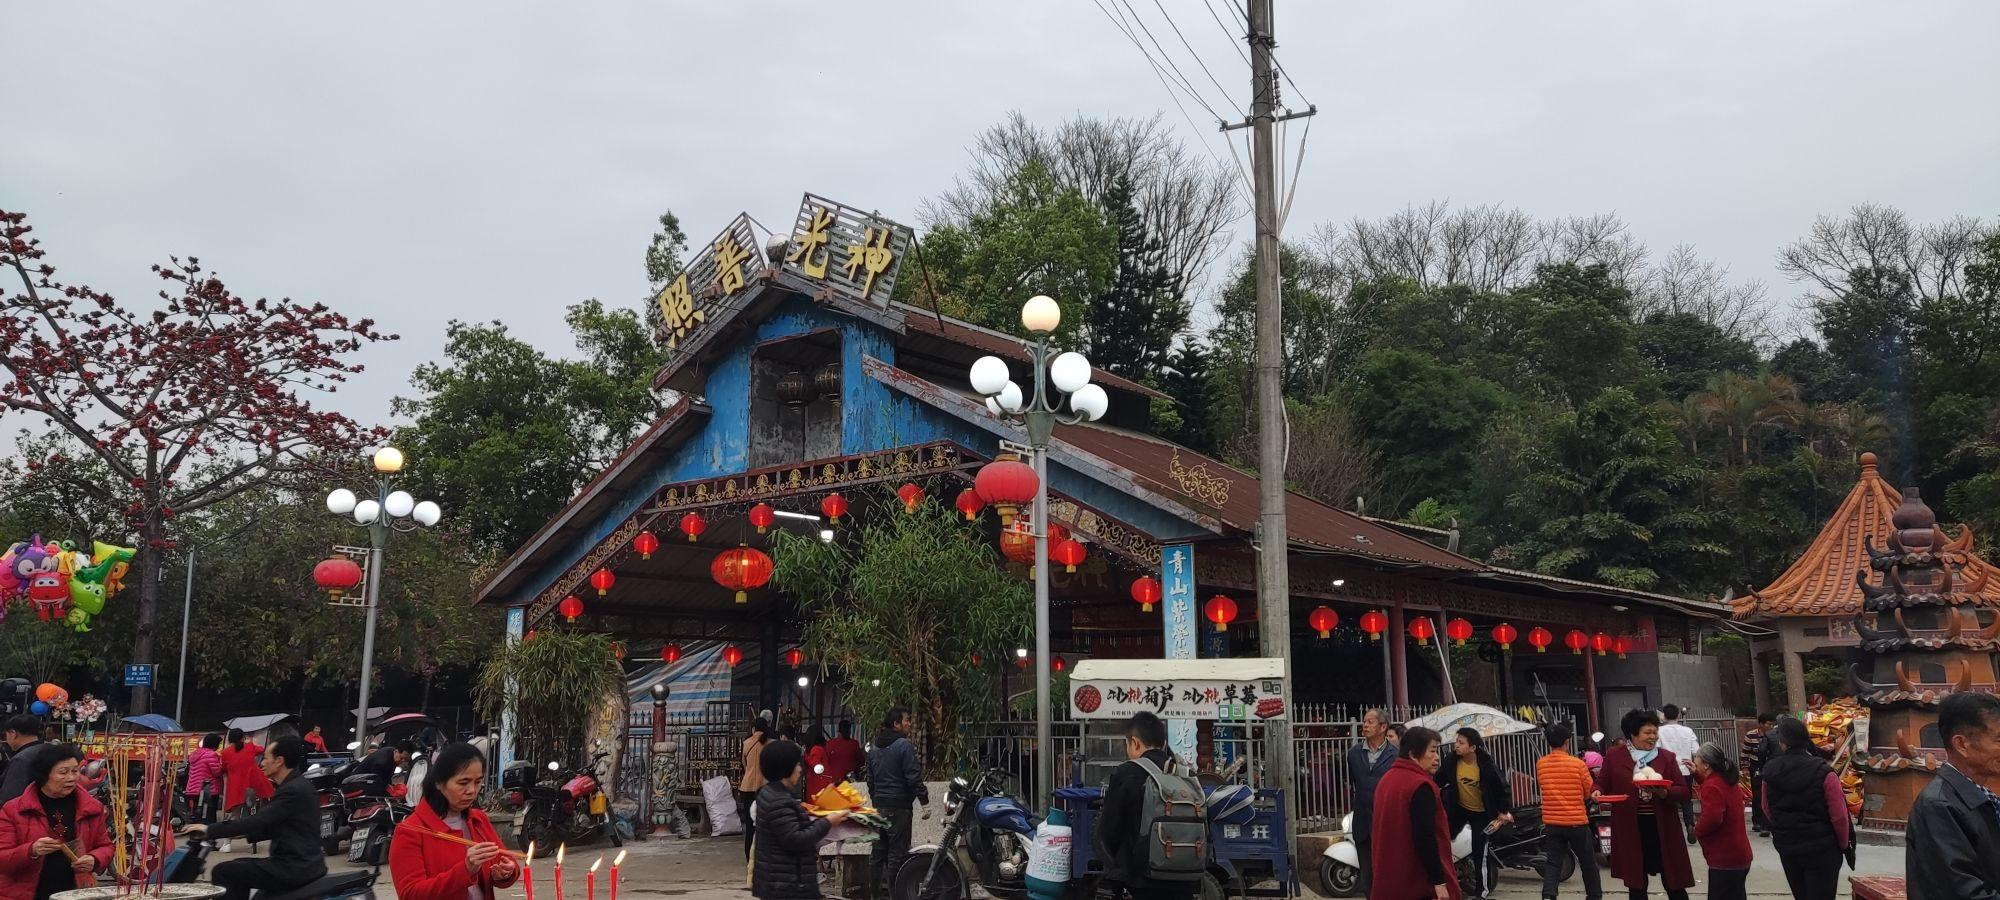
地标名称：大坝水爷宫
所在城市：揭阳市·普宁市